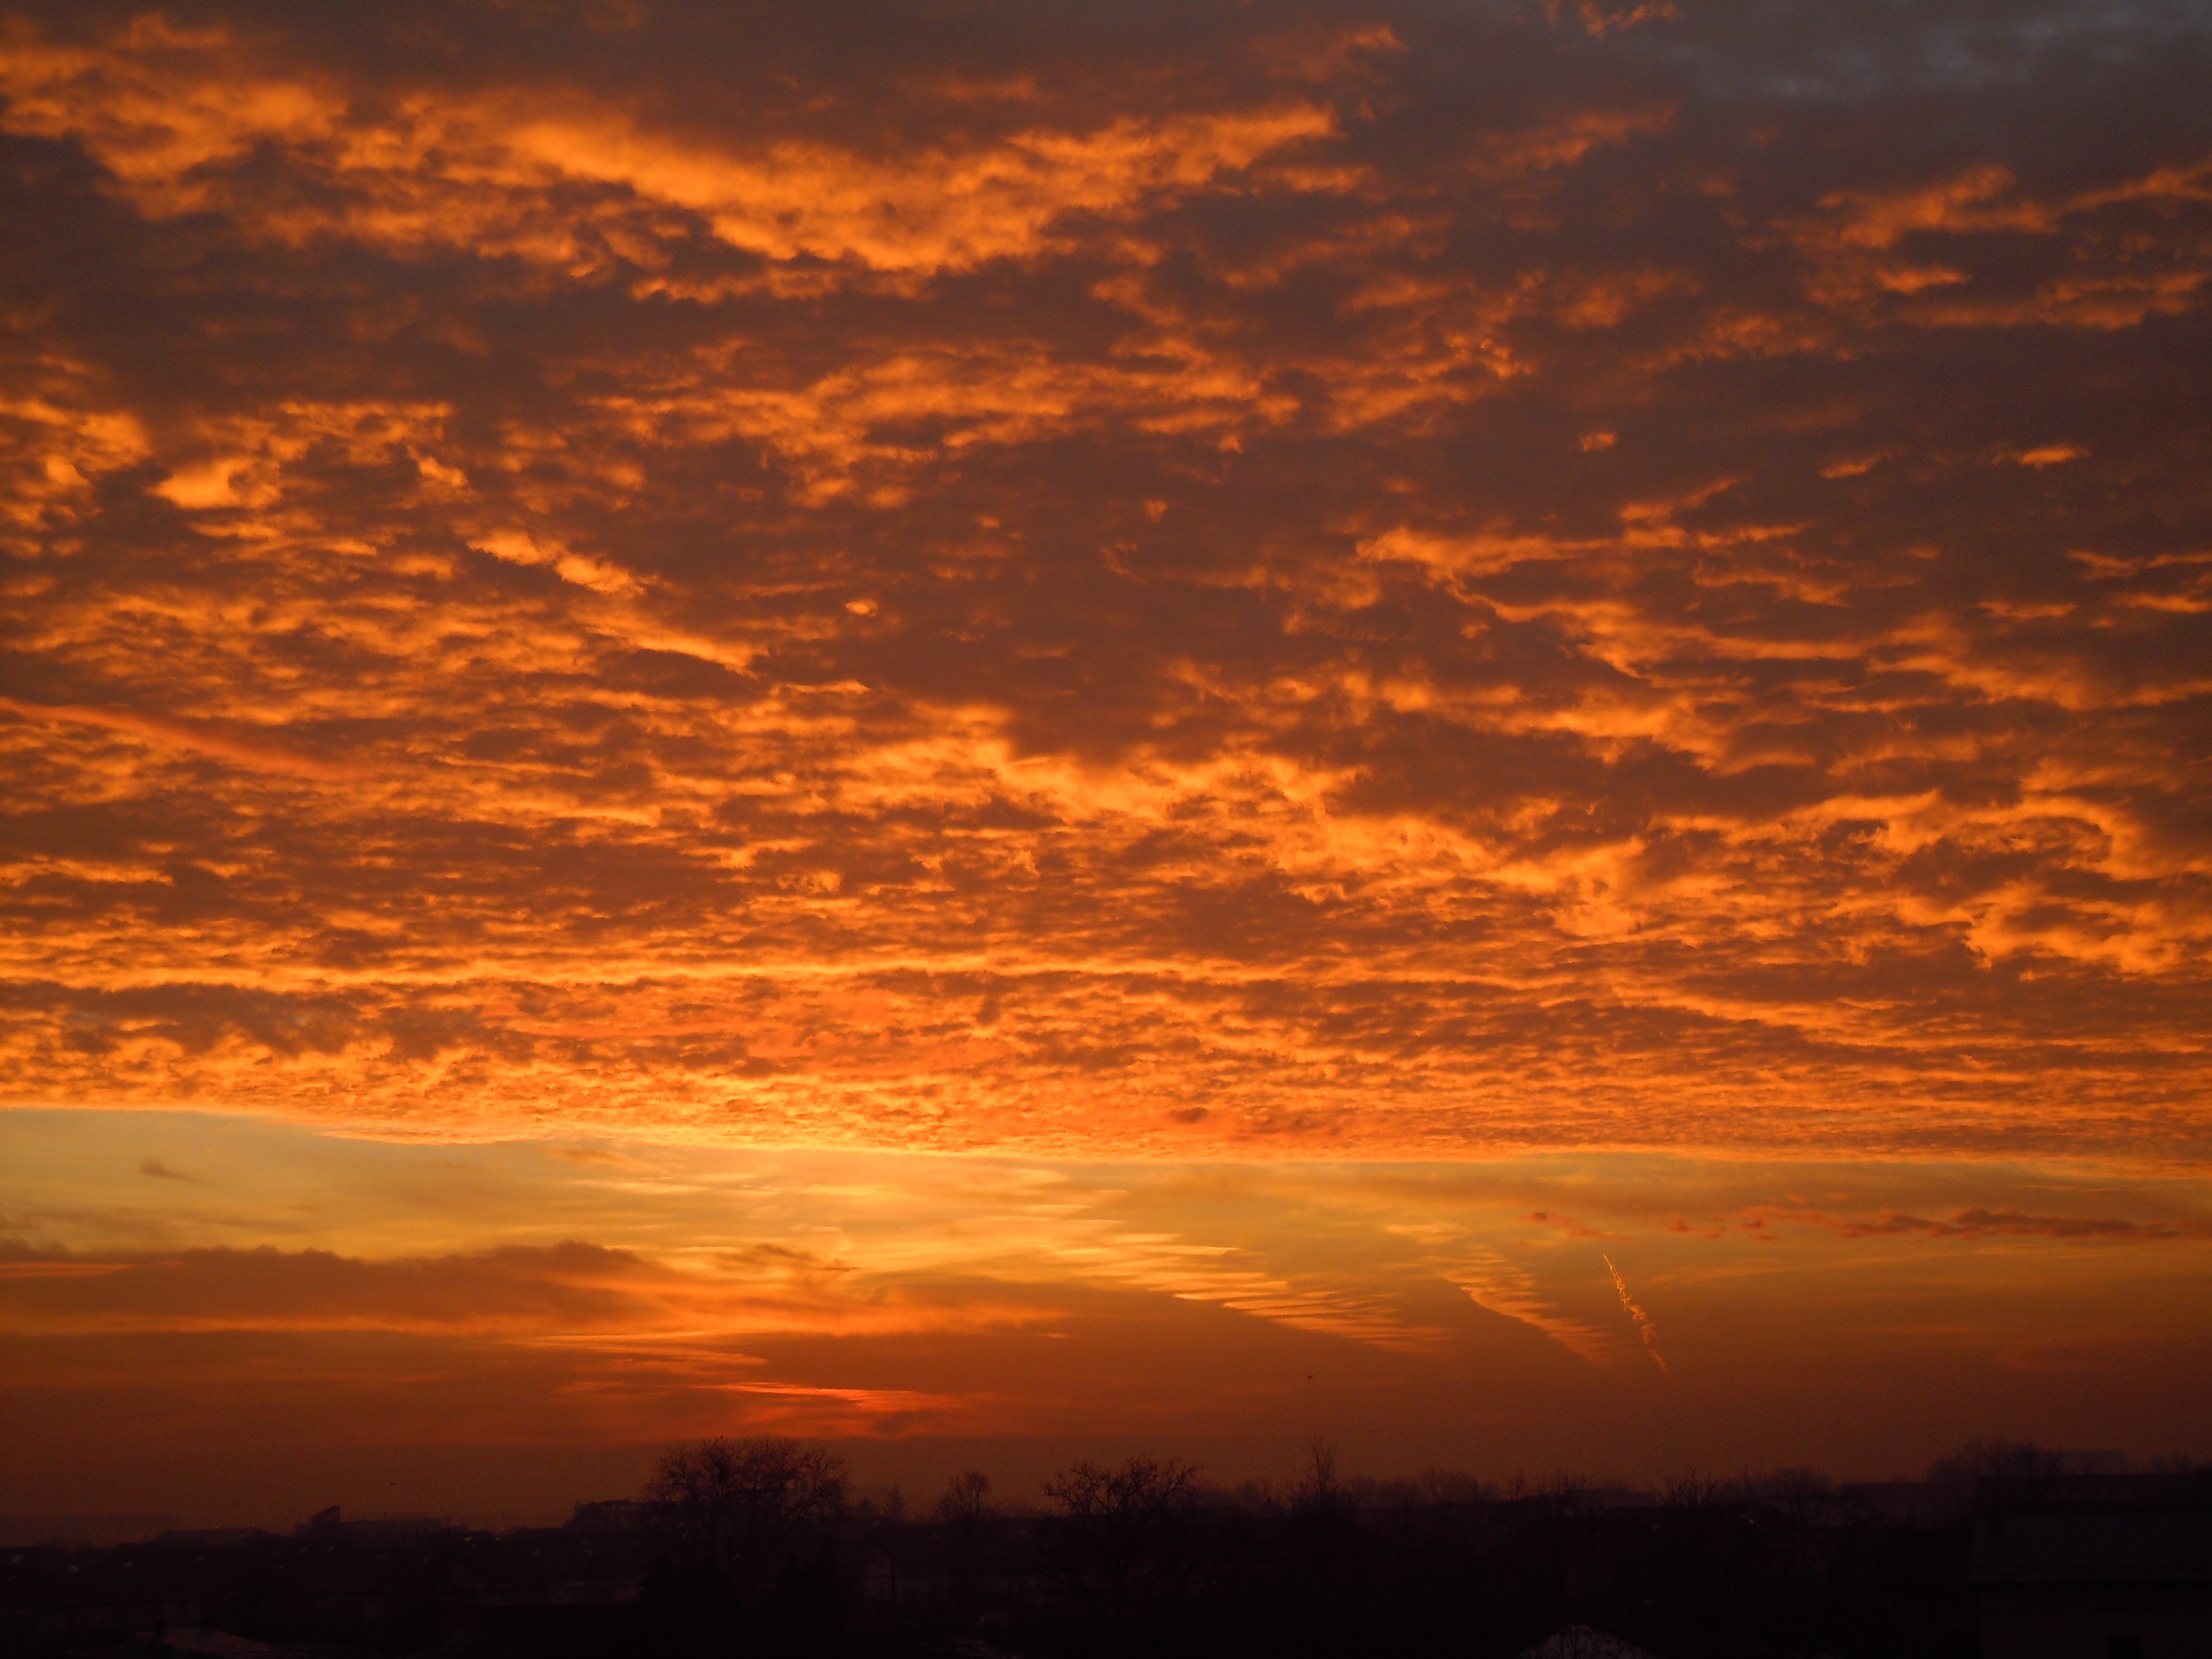
horizon, cloud, sky, sun, sunrise, sunset, sunlight, morning, dawn, atmosphere, dusk, evening, cumulus, afterglow, red sky at morning